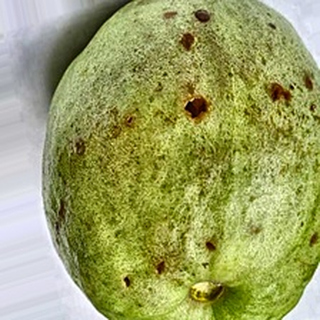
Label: guava_fruit_fly